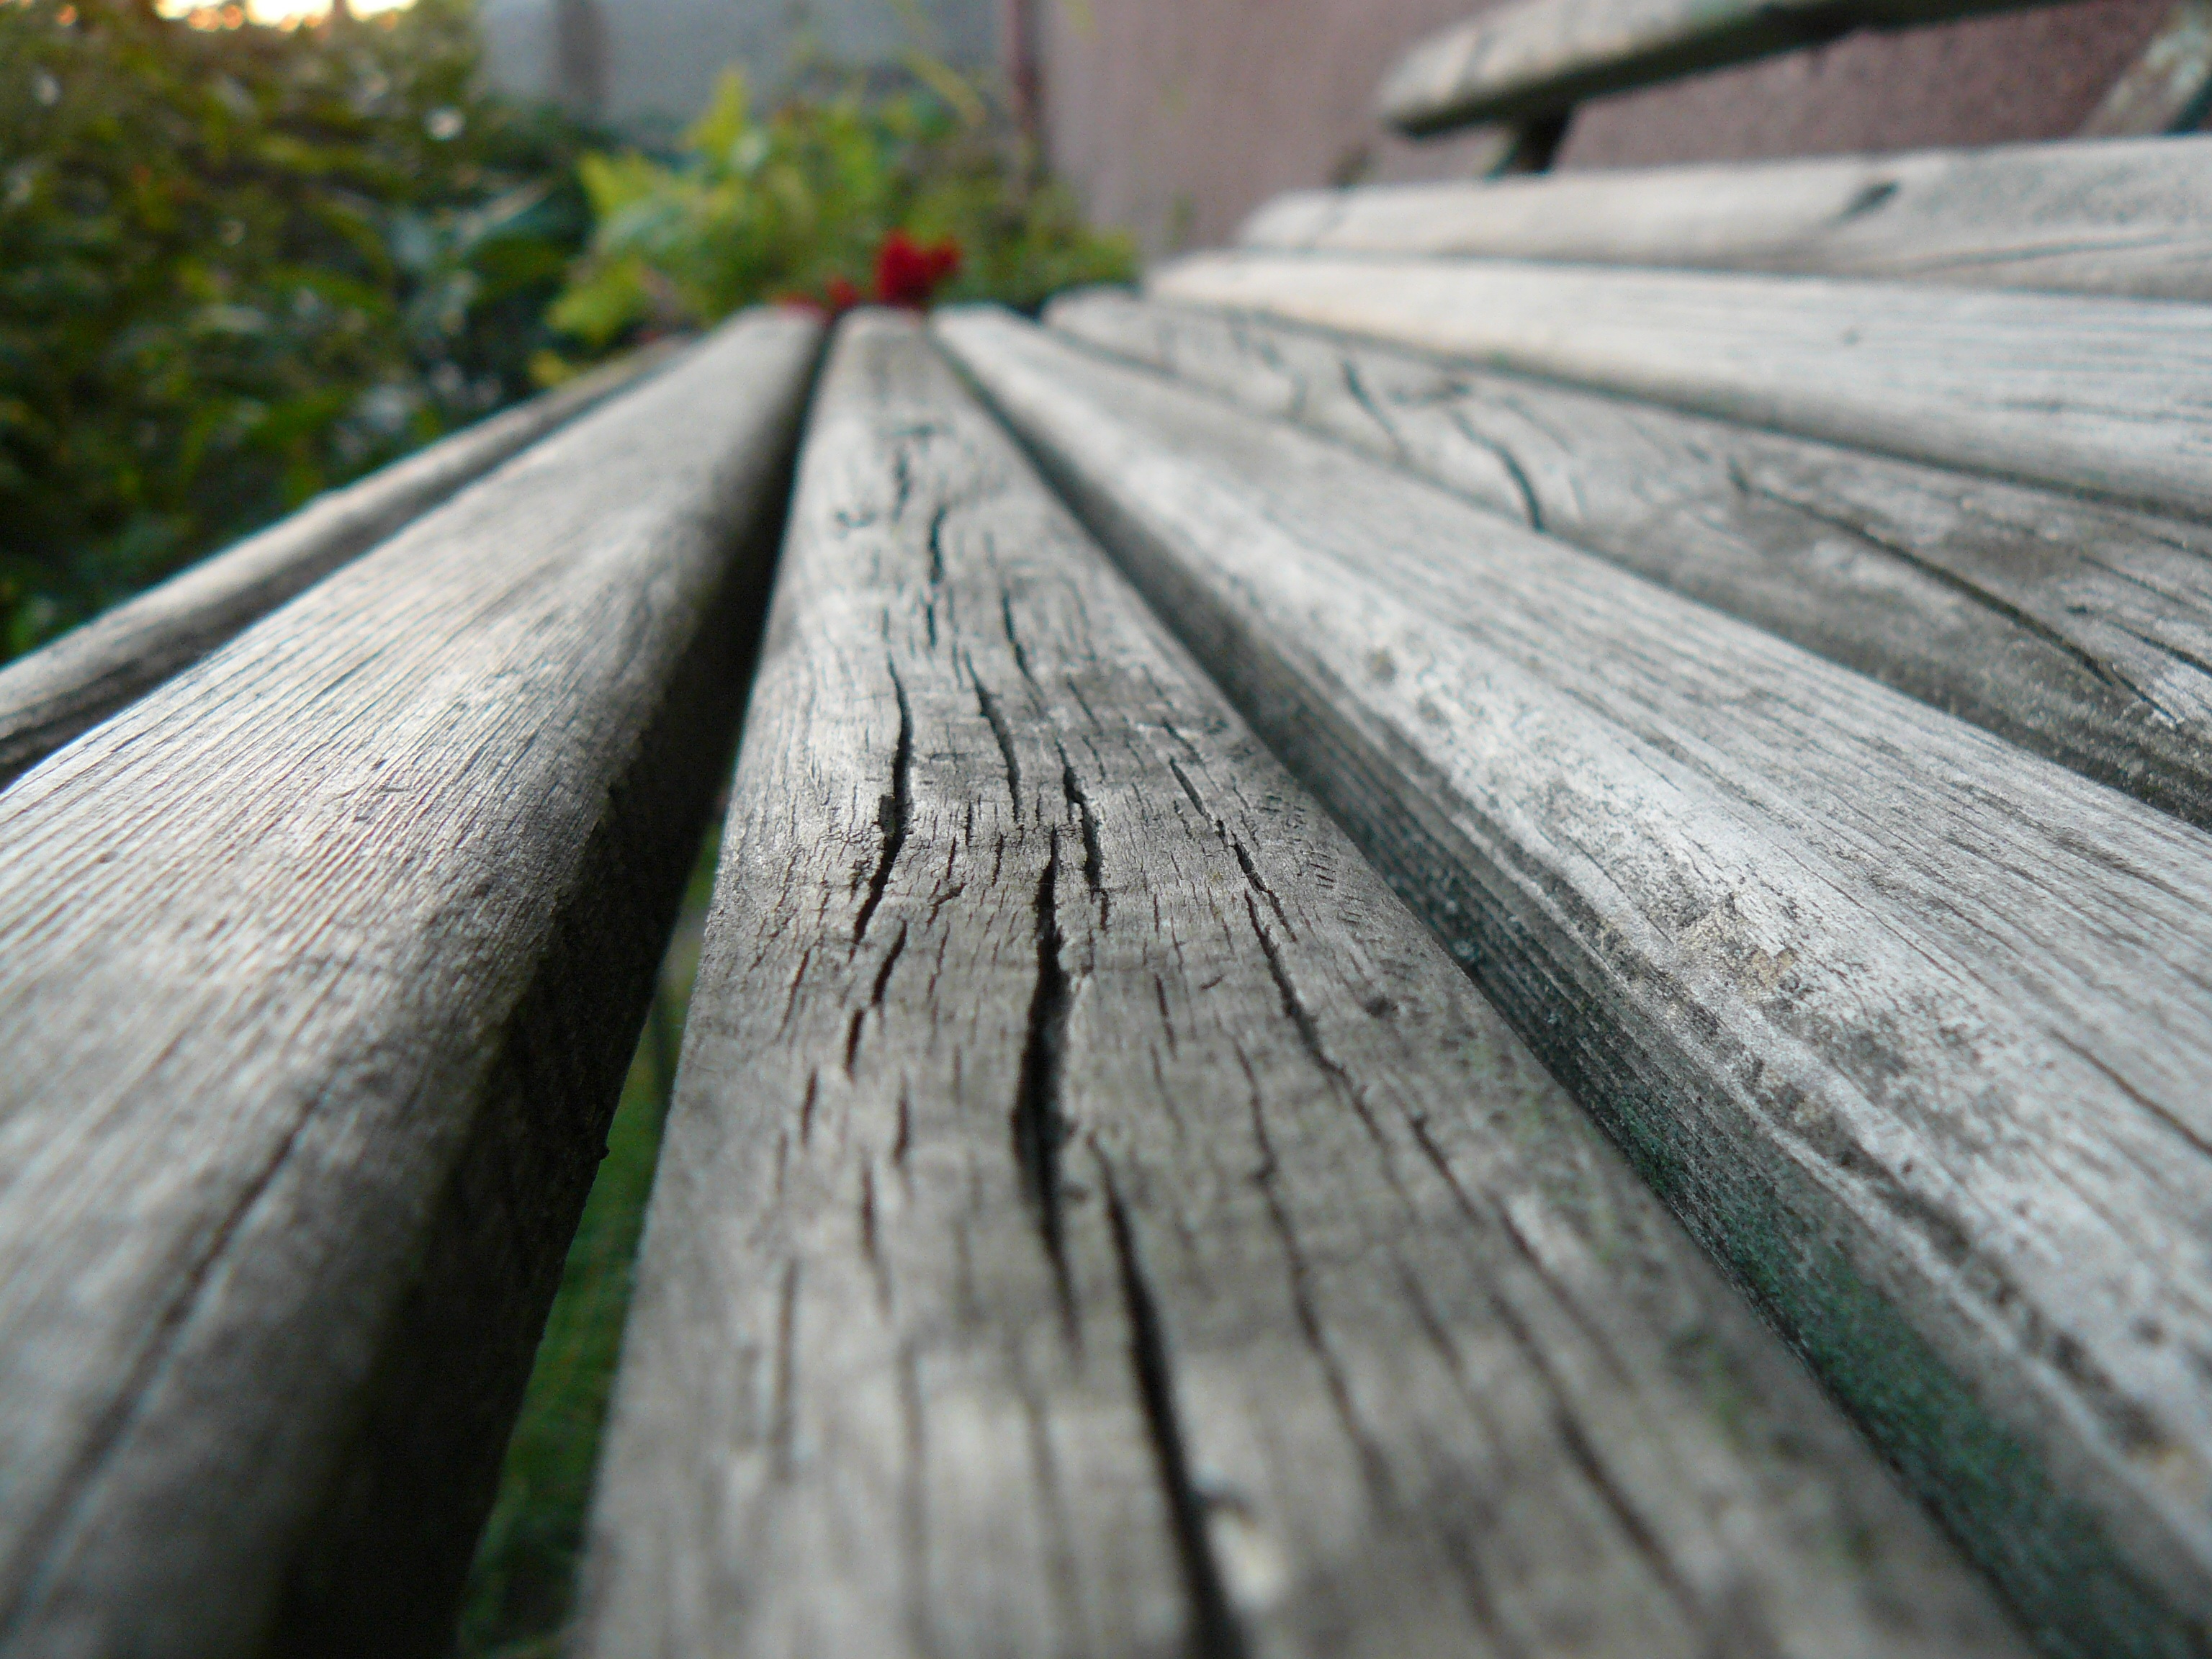
tree, nature, grass, wood, bench, leaf, roof, asphalt, line, green, soil, garden, road surface, outdoor structure